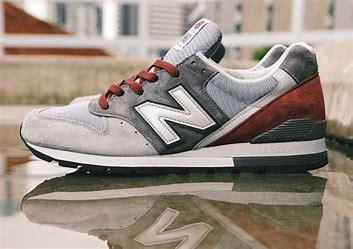
Brand: New
Model: Balance New Balance 996 Series